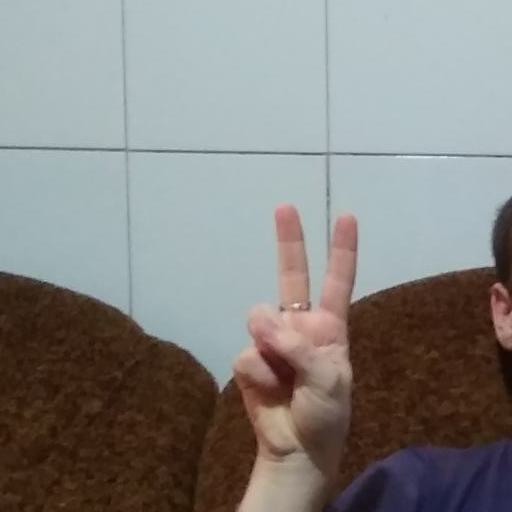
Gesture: peace